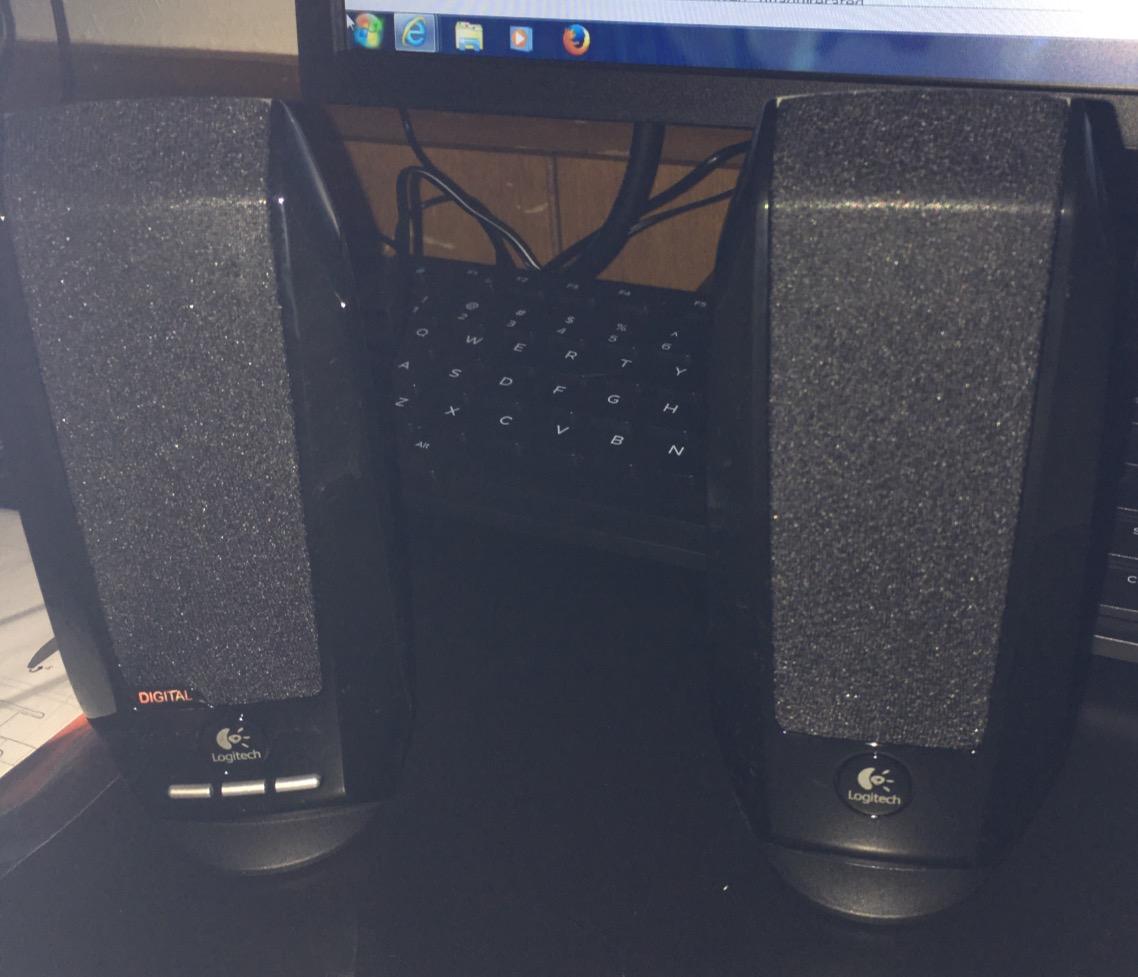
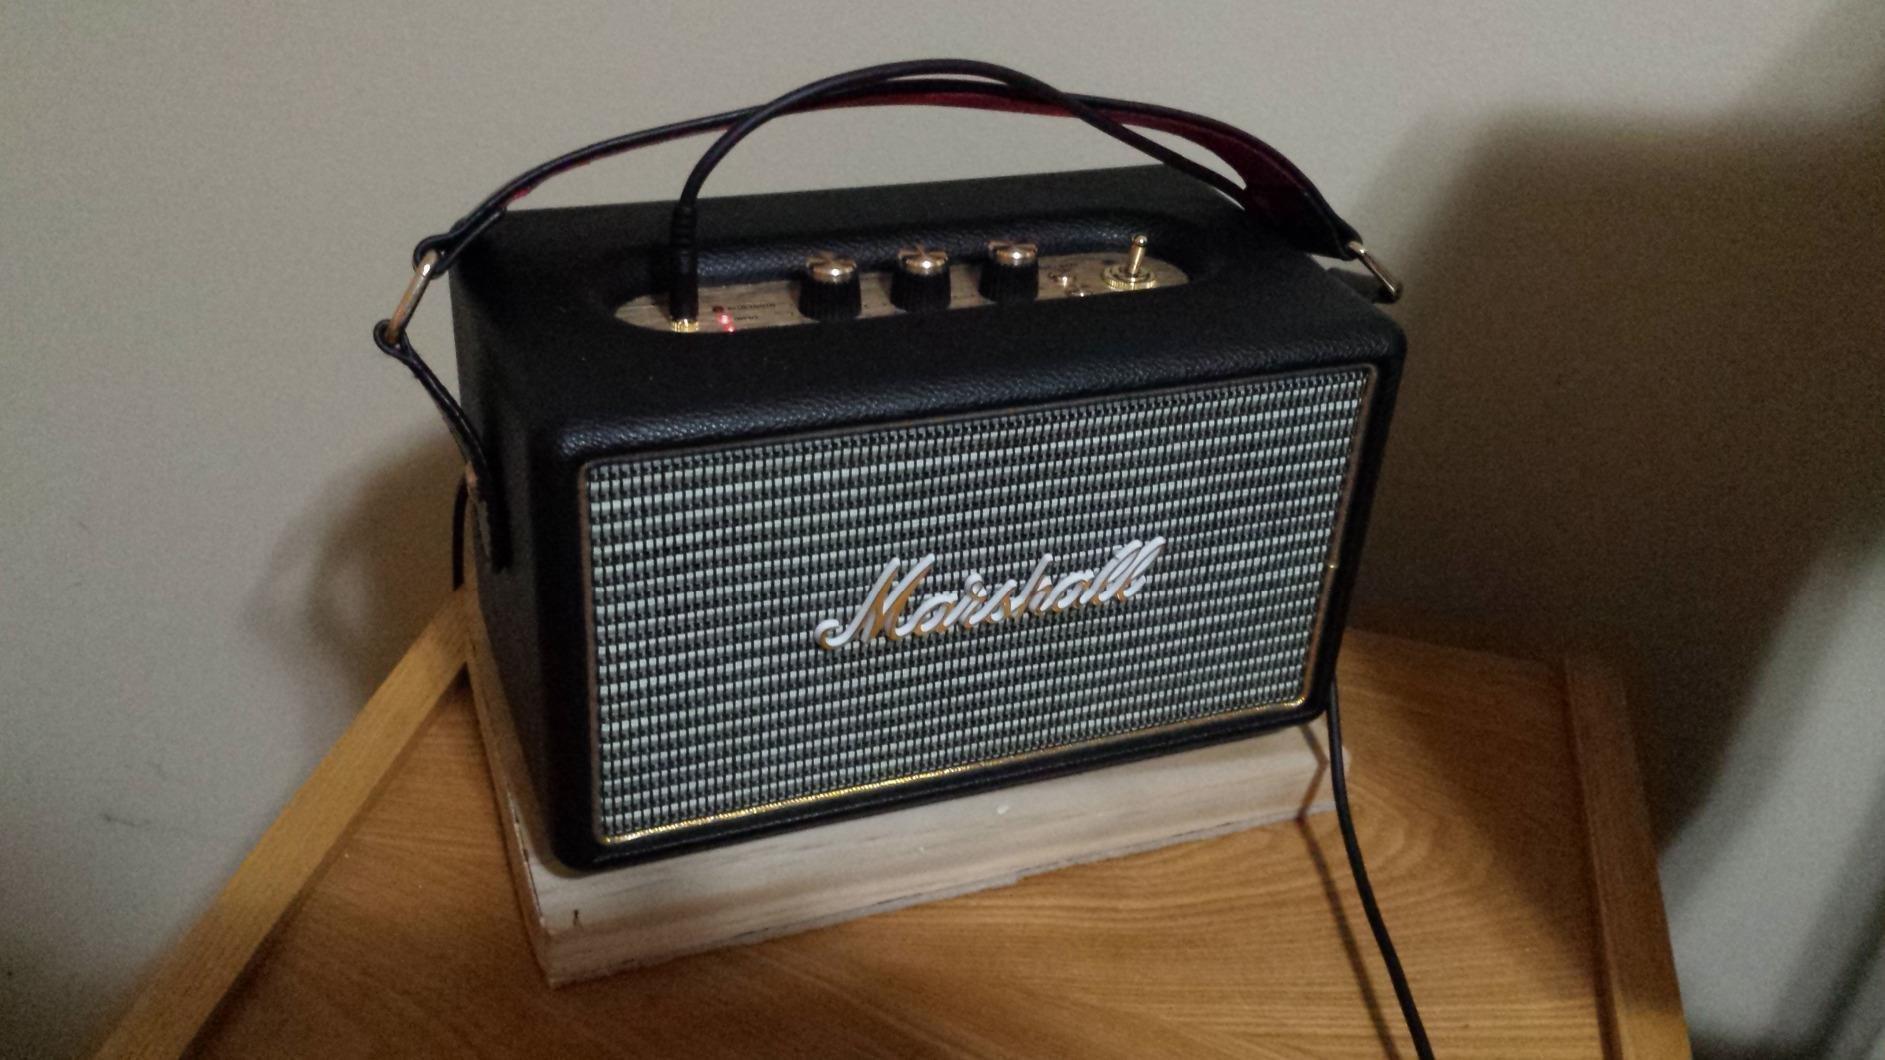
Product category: speaker
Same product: no